Gibsonville, North Carolina

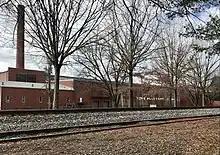
Minneola Cotton Mill

The Depot Greens served as a holding area for livestock and agricultural goods being shipped out on the railroad, which was the primary economic purpose of Gibsonville. In 1886, a local self-taught entrepreneurial mill builder, Berry Davidson, constructed the steam powered Minneola textile mill on Railroad Avenue. Subsequently, he built the Hiawatha textile mill on Eugene Street in 1893. Together, these mills transformed Gibsonville from an agricultural shipping station into a vibrant small town with an industrial base.